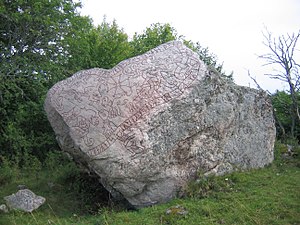
Gökstenen
Gökstenen.
Gökstenen er en svensk runesten.